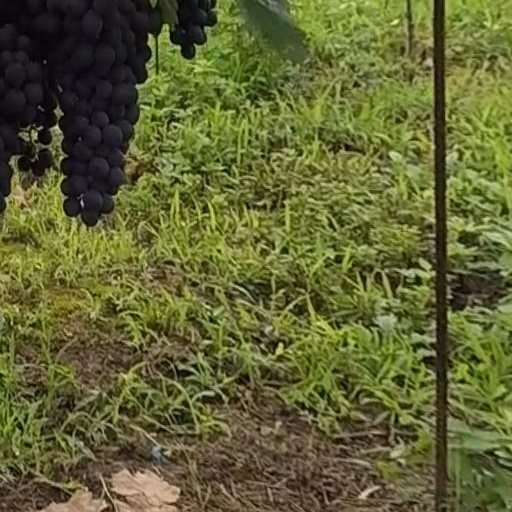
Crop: grape